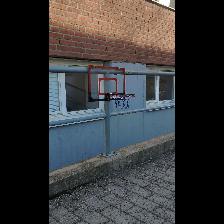
Label: NonHuman